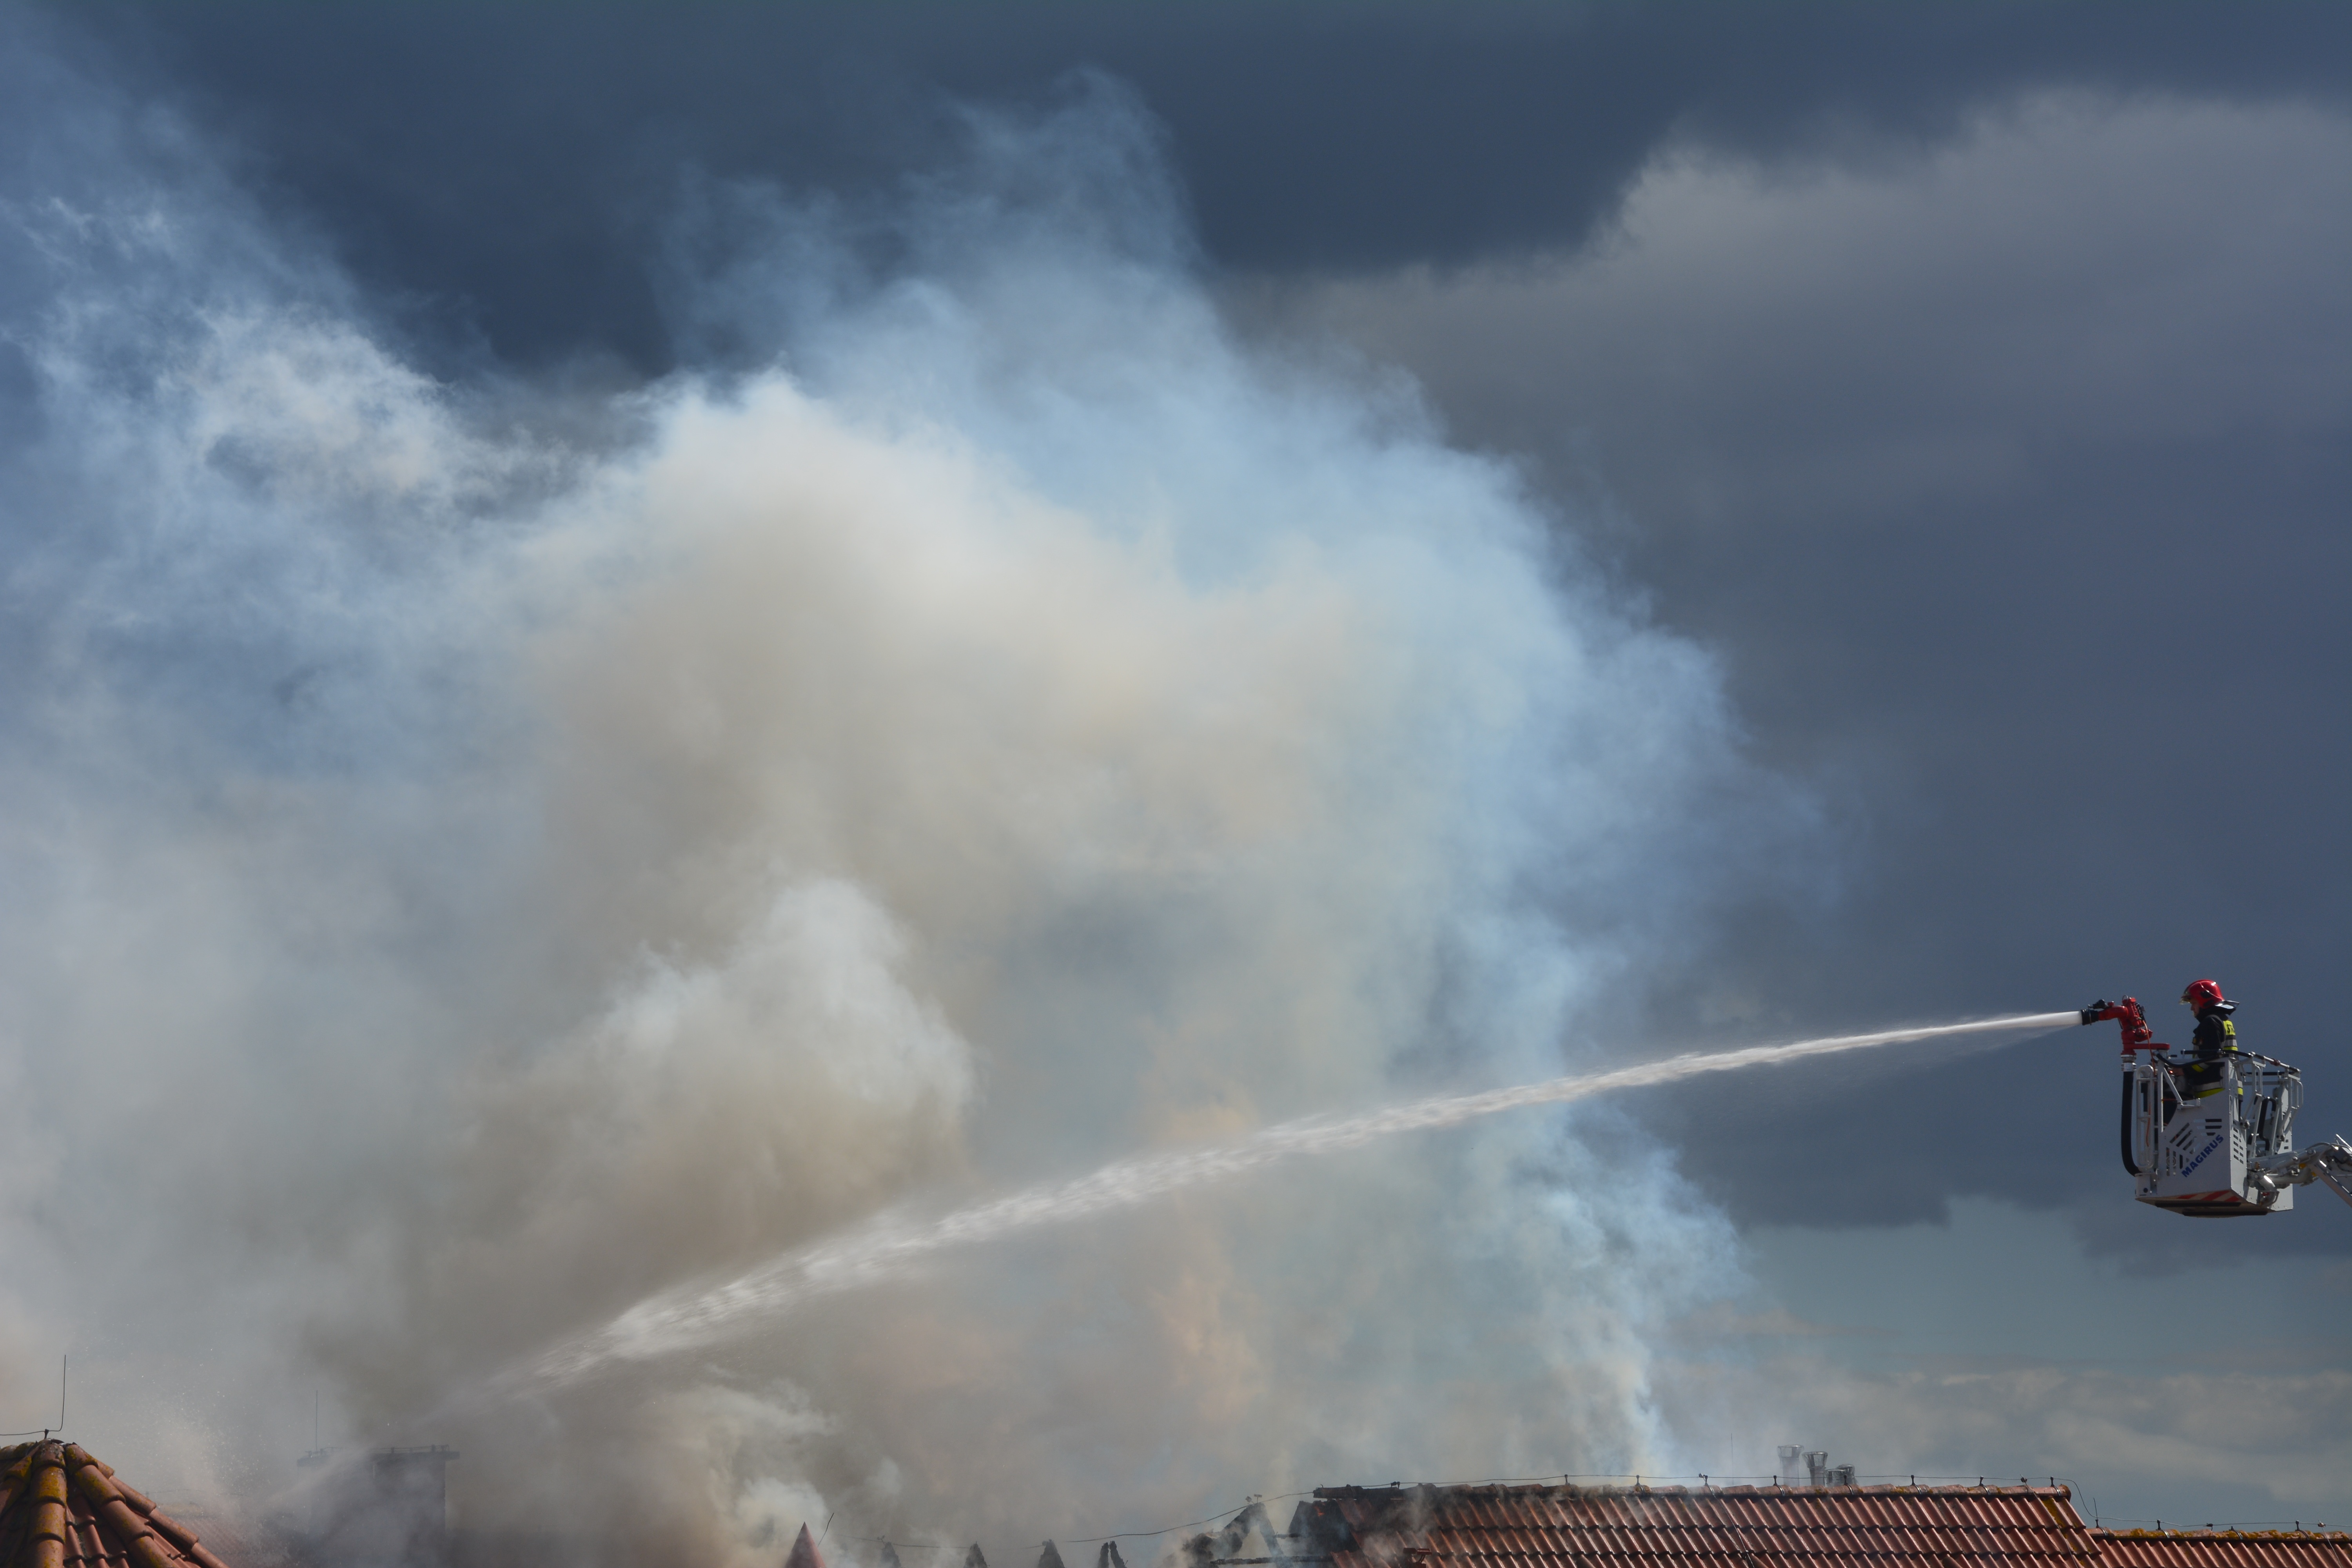
cloud, fire, fire department, extinction, firefighter, wildfire, extinguish, atmosphere of earth, geological phenomenon